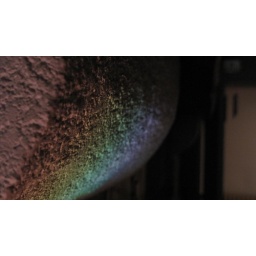
This is a spectrum of light on the wall of my fireplace caused by the reflection of my desk light on a CD :)